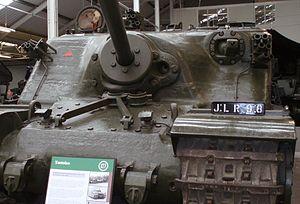
Le Tortoise est un char super-lourd britannique développé pendant la Seconde Guerre mondiale, mais qui n'est jamais entré en production de masse. Il était conçu pour attaquer des zones lourdement fortifiées et privilégiait donc le blindage sur la mobilité.